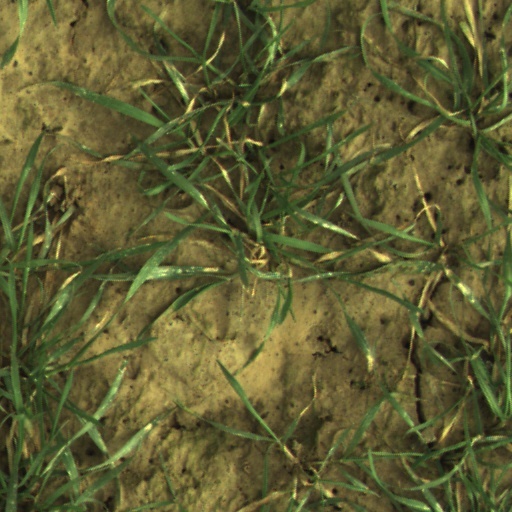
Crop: wheat